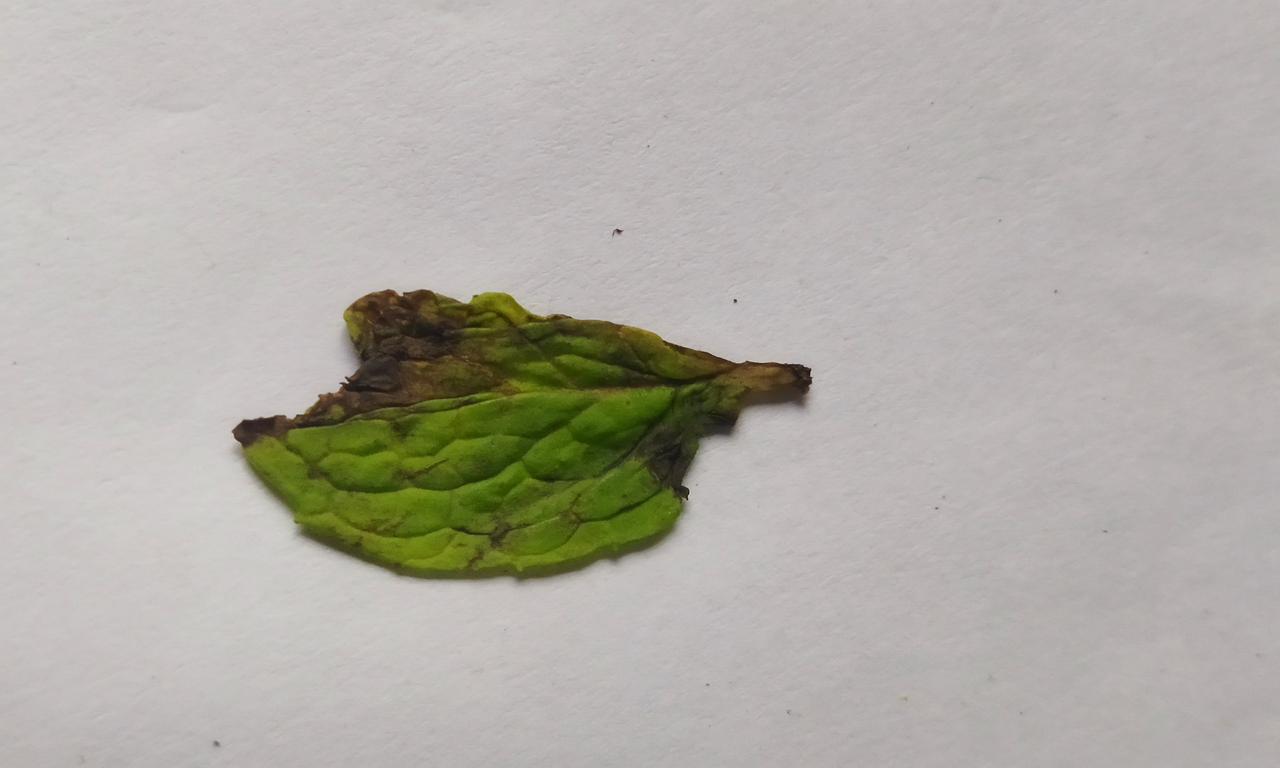
Label: Spoiled